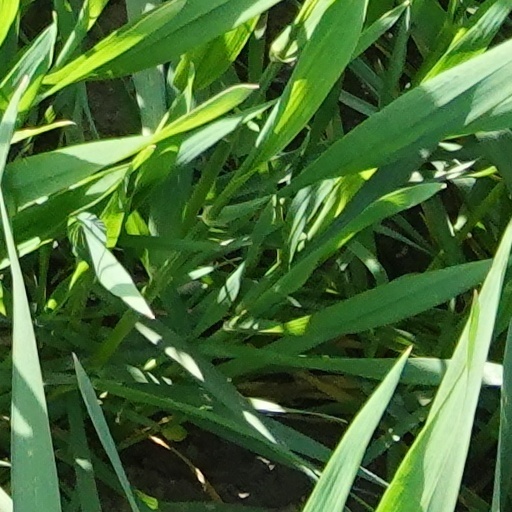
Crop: wheat